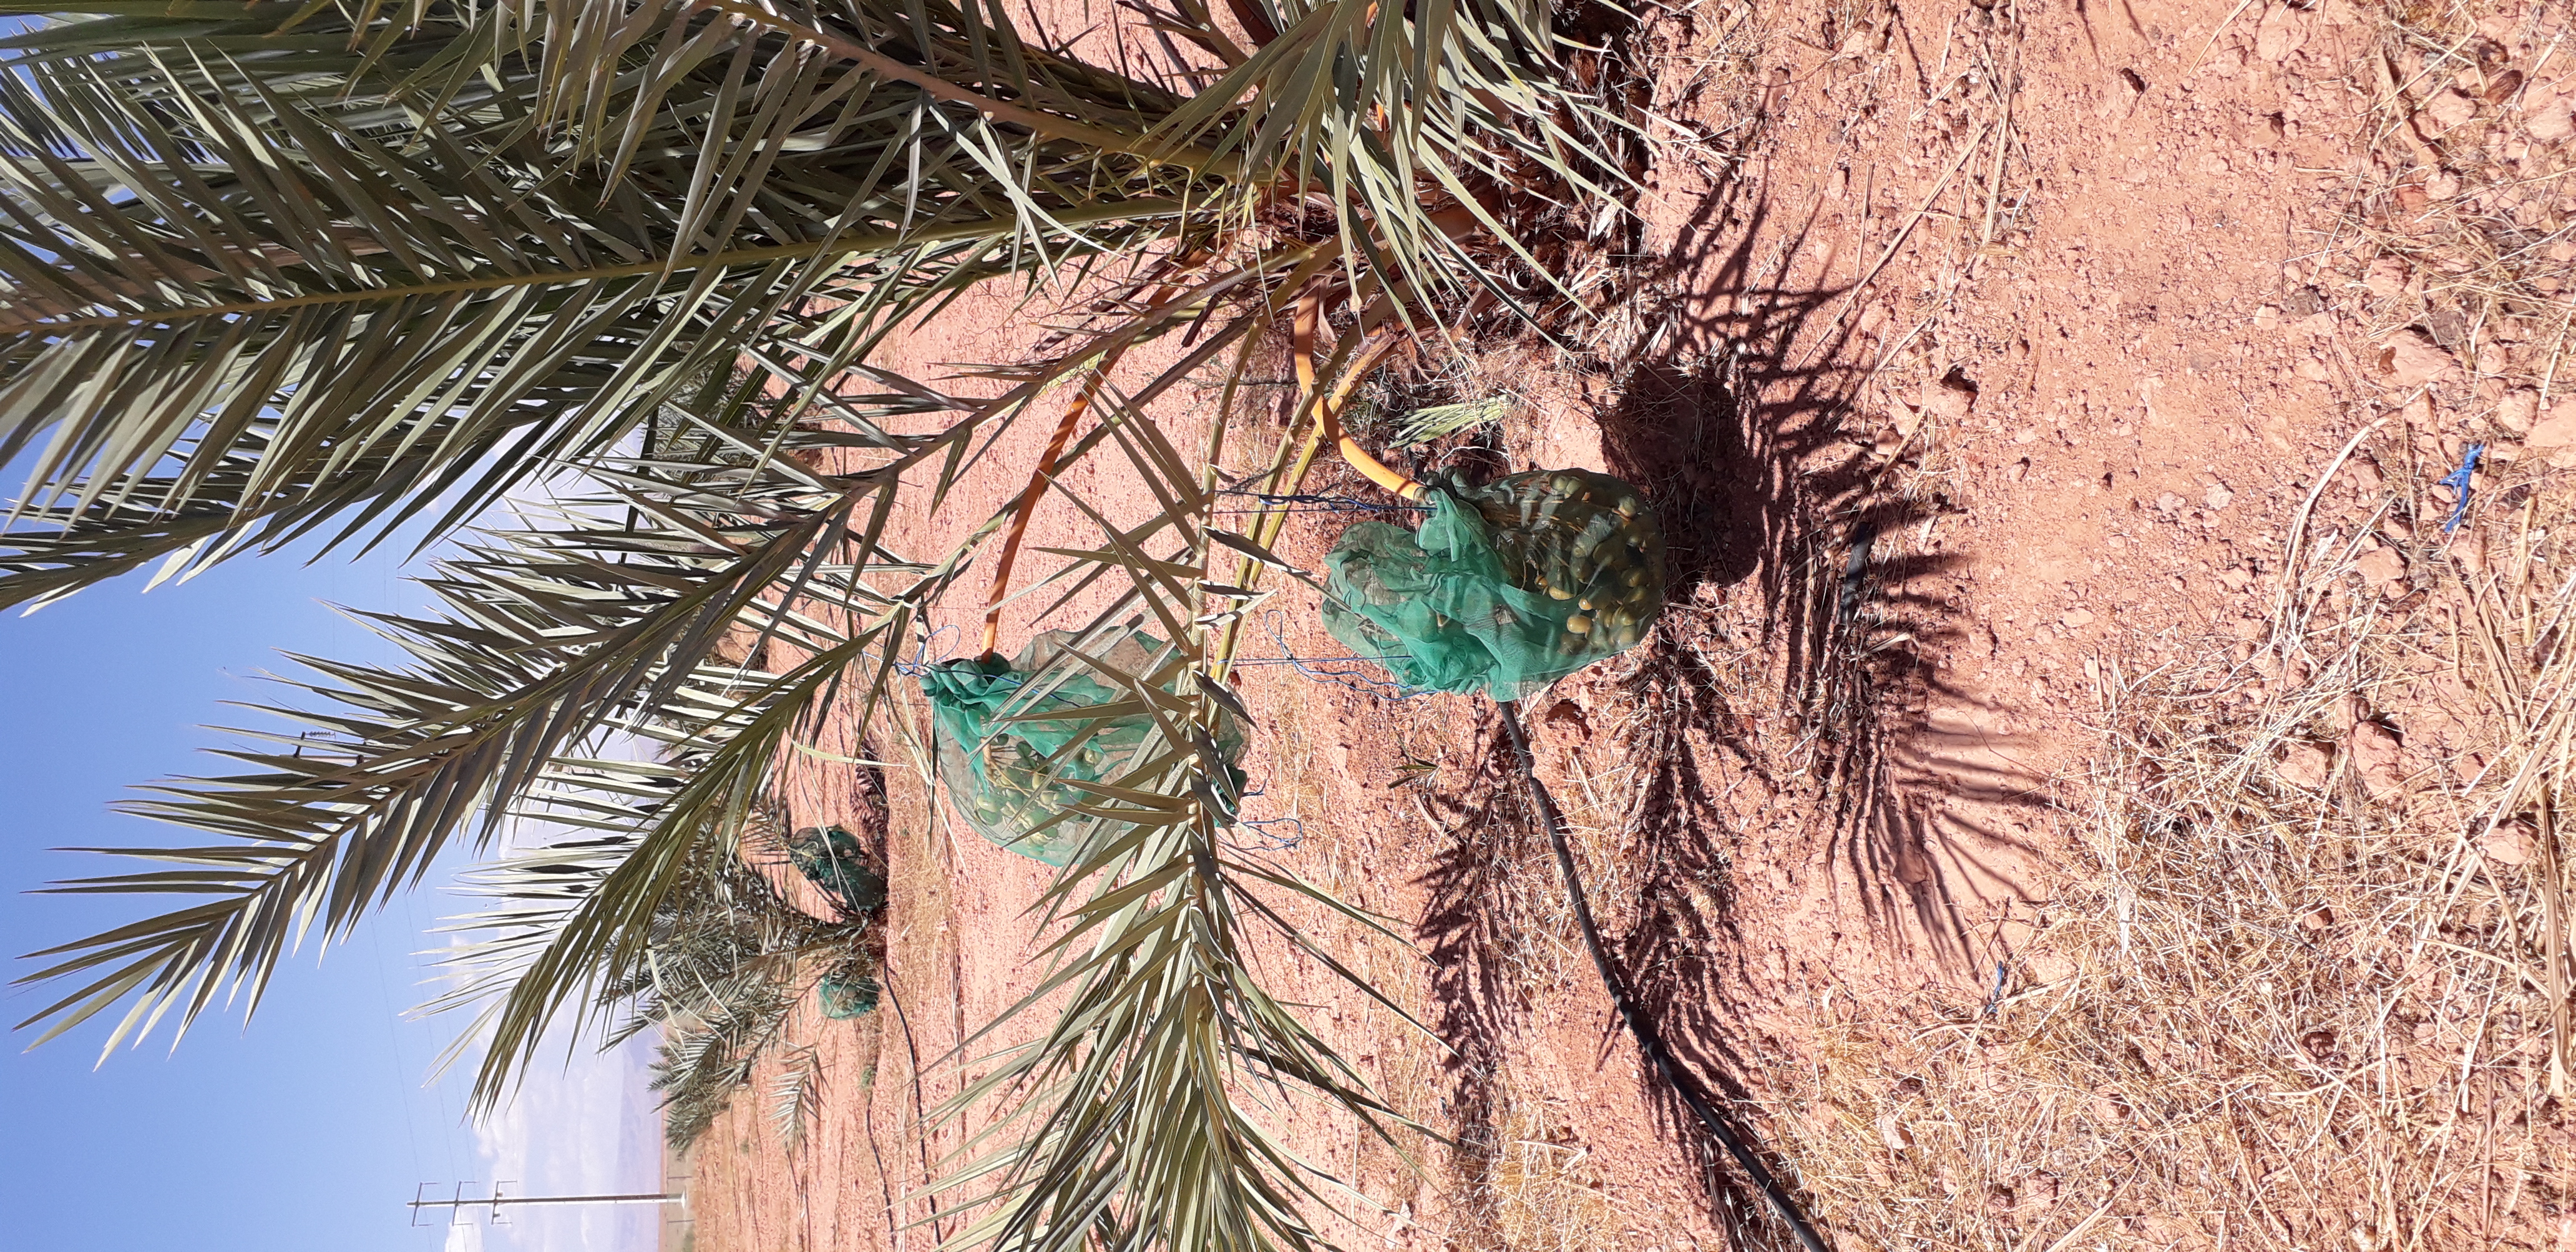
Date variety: Boufagous